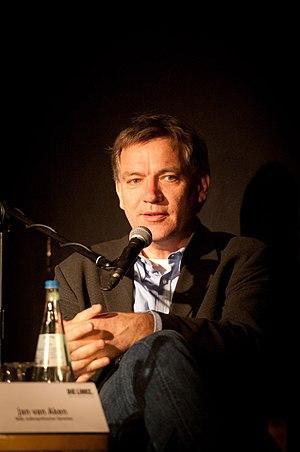
Jan Paul van Aken est un homme politique allemand, actif au sein de Greenpeace et du parti Die Linke. Il est membre de la commission des affaires étrangères et de la sous-commission du désarmement, du contrôle et de la non-prolifération des armements au Bundestag. Jan van Aken y est entré en 2009 après avoir été inscrit sur les listes électorales de Die Linke à Hambourg. Depuis juin 2012, il a été vice-président de Die Linke. Il a été l'un des huit candidats de ce parti aux élections fédérales de 2013 au terme desquelles il a été réélu.